Chaturbhuj Temple (Khajuraho)

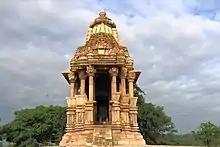
Chaturbhuj temple at Khajuraho

Chaturbhuj Temple (Devanagari: चतुर्भुज मंदिर) is a temple dedicated to the Hindu god Vishnu in Khajuraho, India in the village of Jatakari. It is also known as Jatakari Temple (Devanagari: जटकारी).